Harley Clarke Mansion

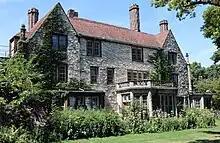
The mansion in 2020

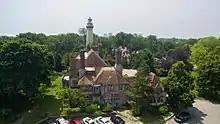

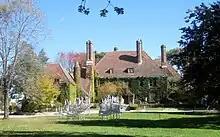

The Harley Clarke Mansion consists of a French Eclectic-style house and coach house located at 2603 Sheridan Road in Evanston, Illinois, adjacent to the historic Grosse Pointe Light and Lighthouse Beach on Lake Michigan. Cited as a contributing structure for the Northeast Evanston Historic District that Evanston established with the National Park Service in 1999, it is listed on the National Register of Historic Places.